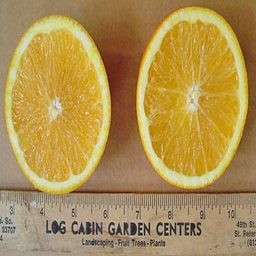
Label: Orange